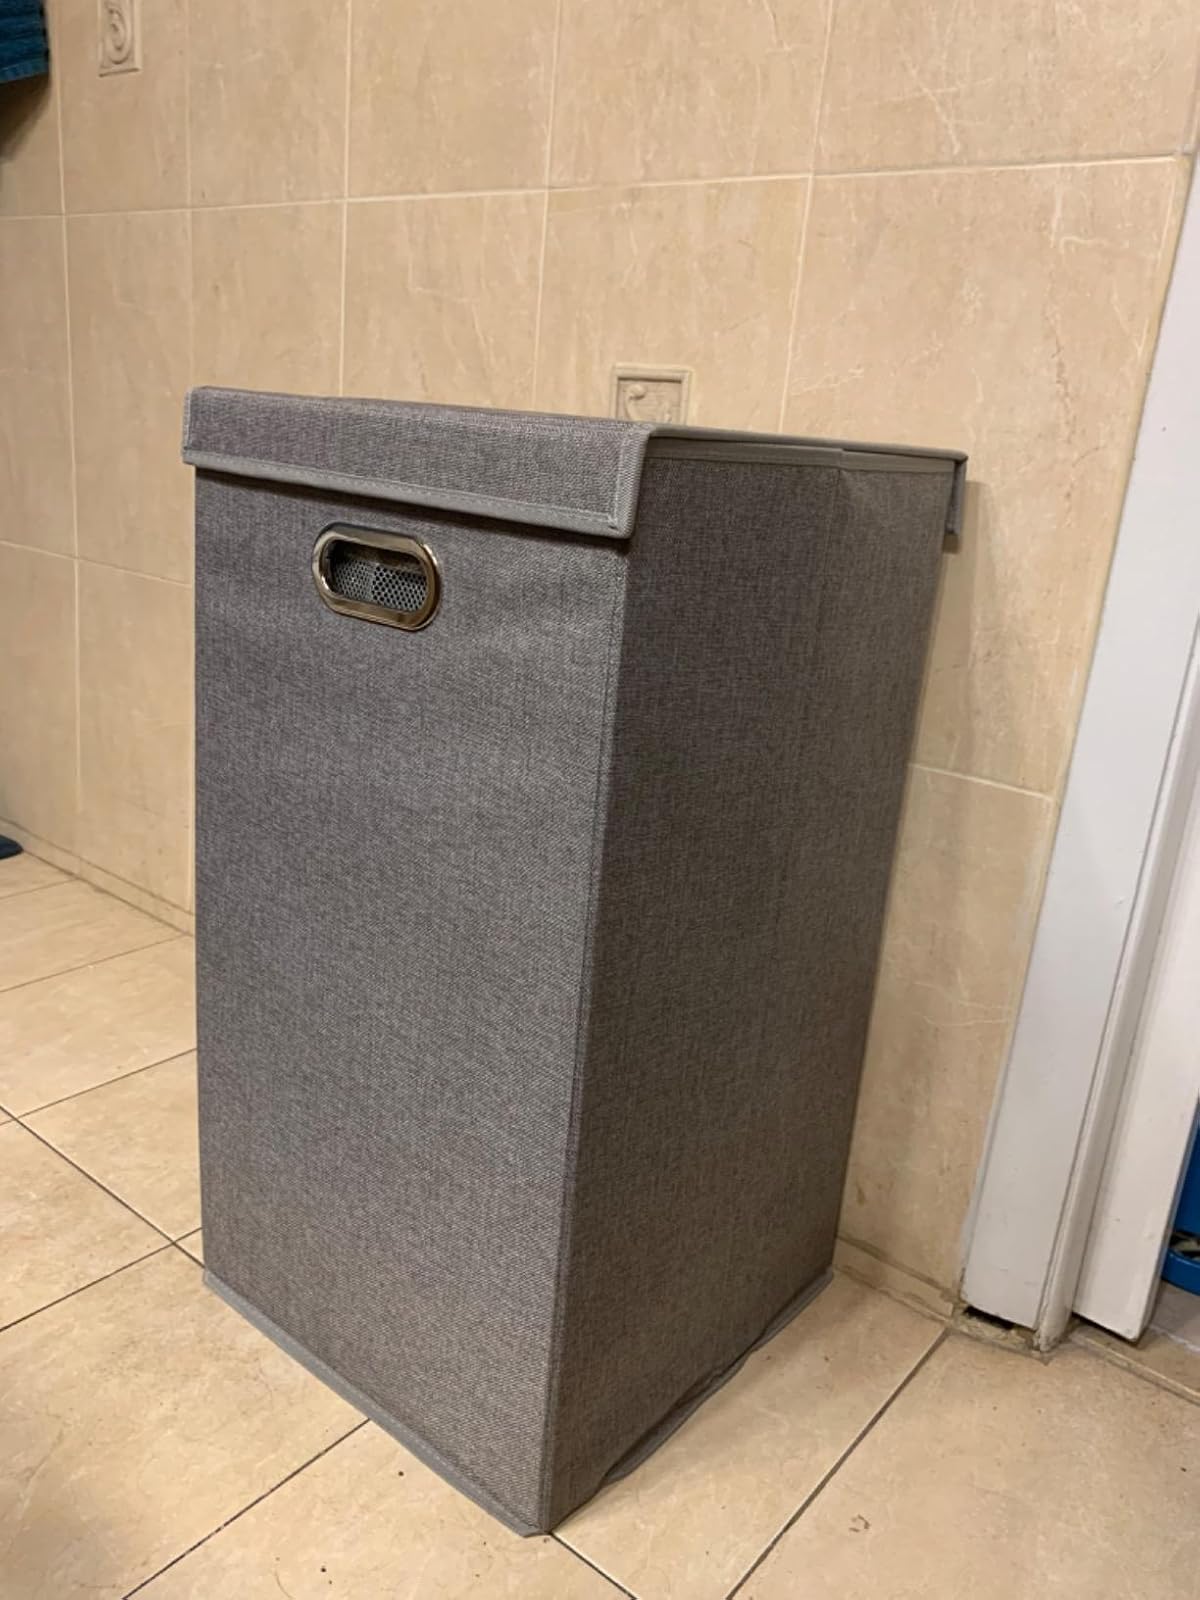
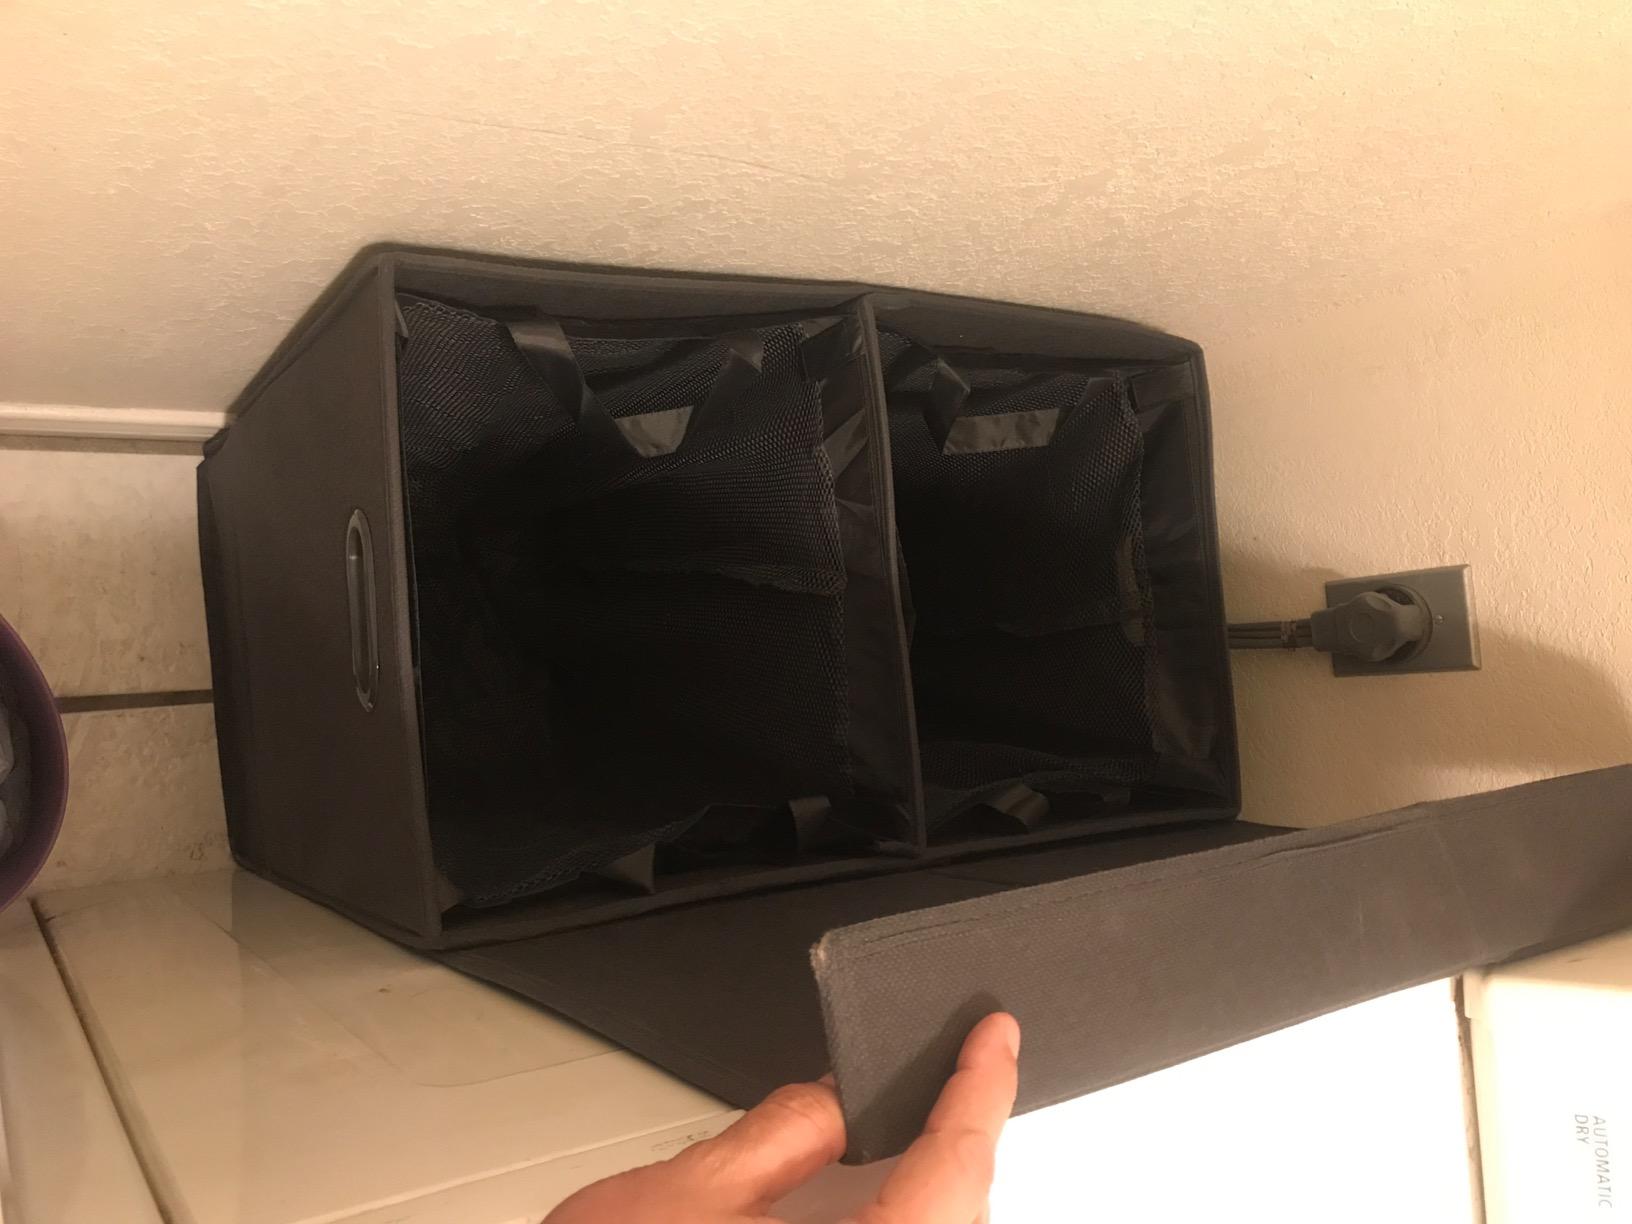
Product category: items_hamper
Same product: no